Mark Goyder

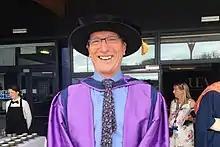
Mark Goyder receiving honorary doctorate at UEA (2019)

Goyder attended Trinity College, Cambridge and graduated with an MA in Economics, Social and Political Sciences. He was President of the Cambridge Union in 1973.